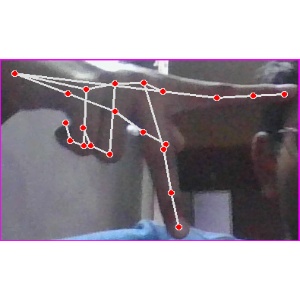
अक्षर: प